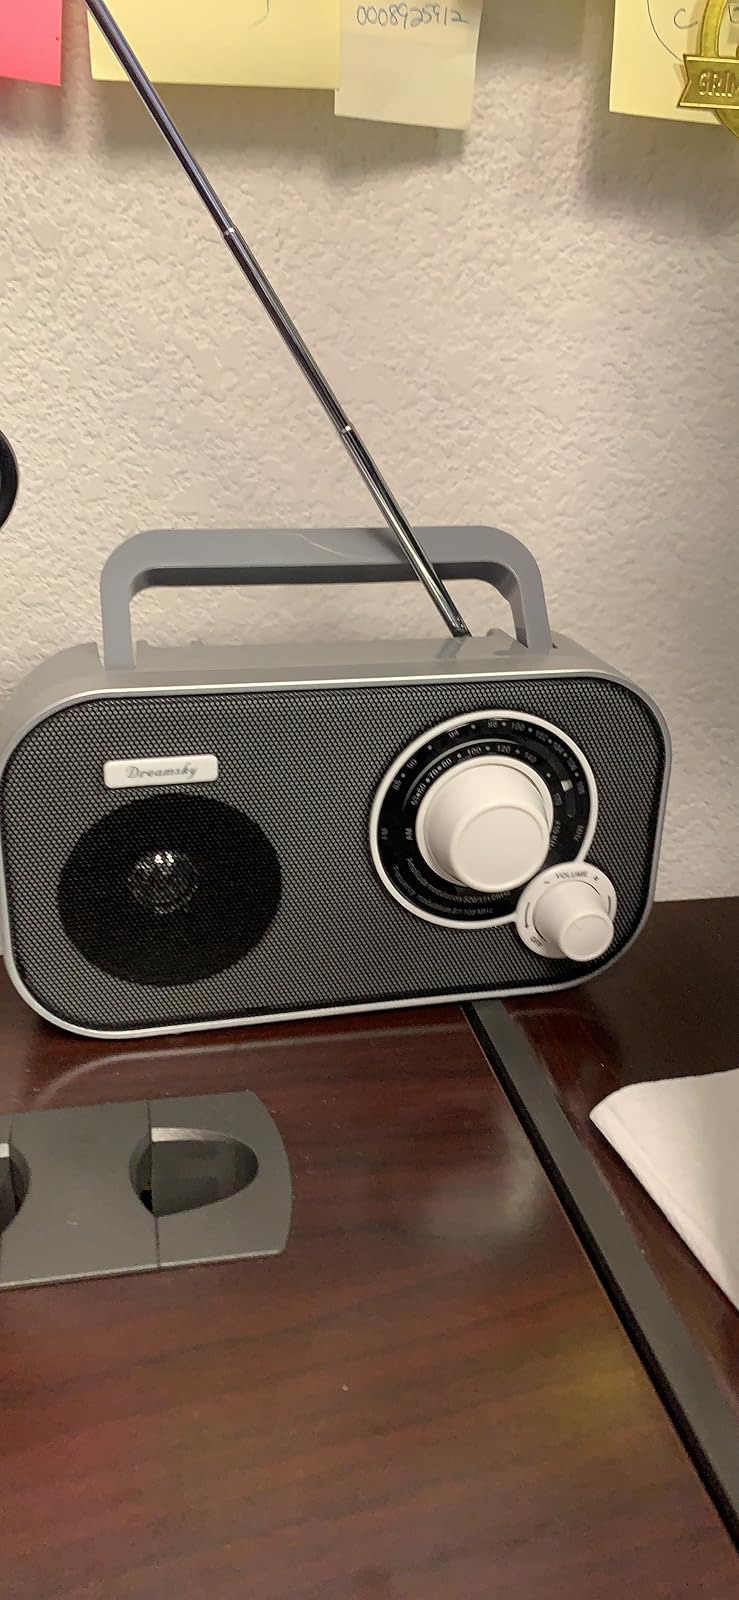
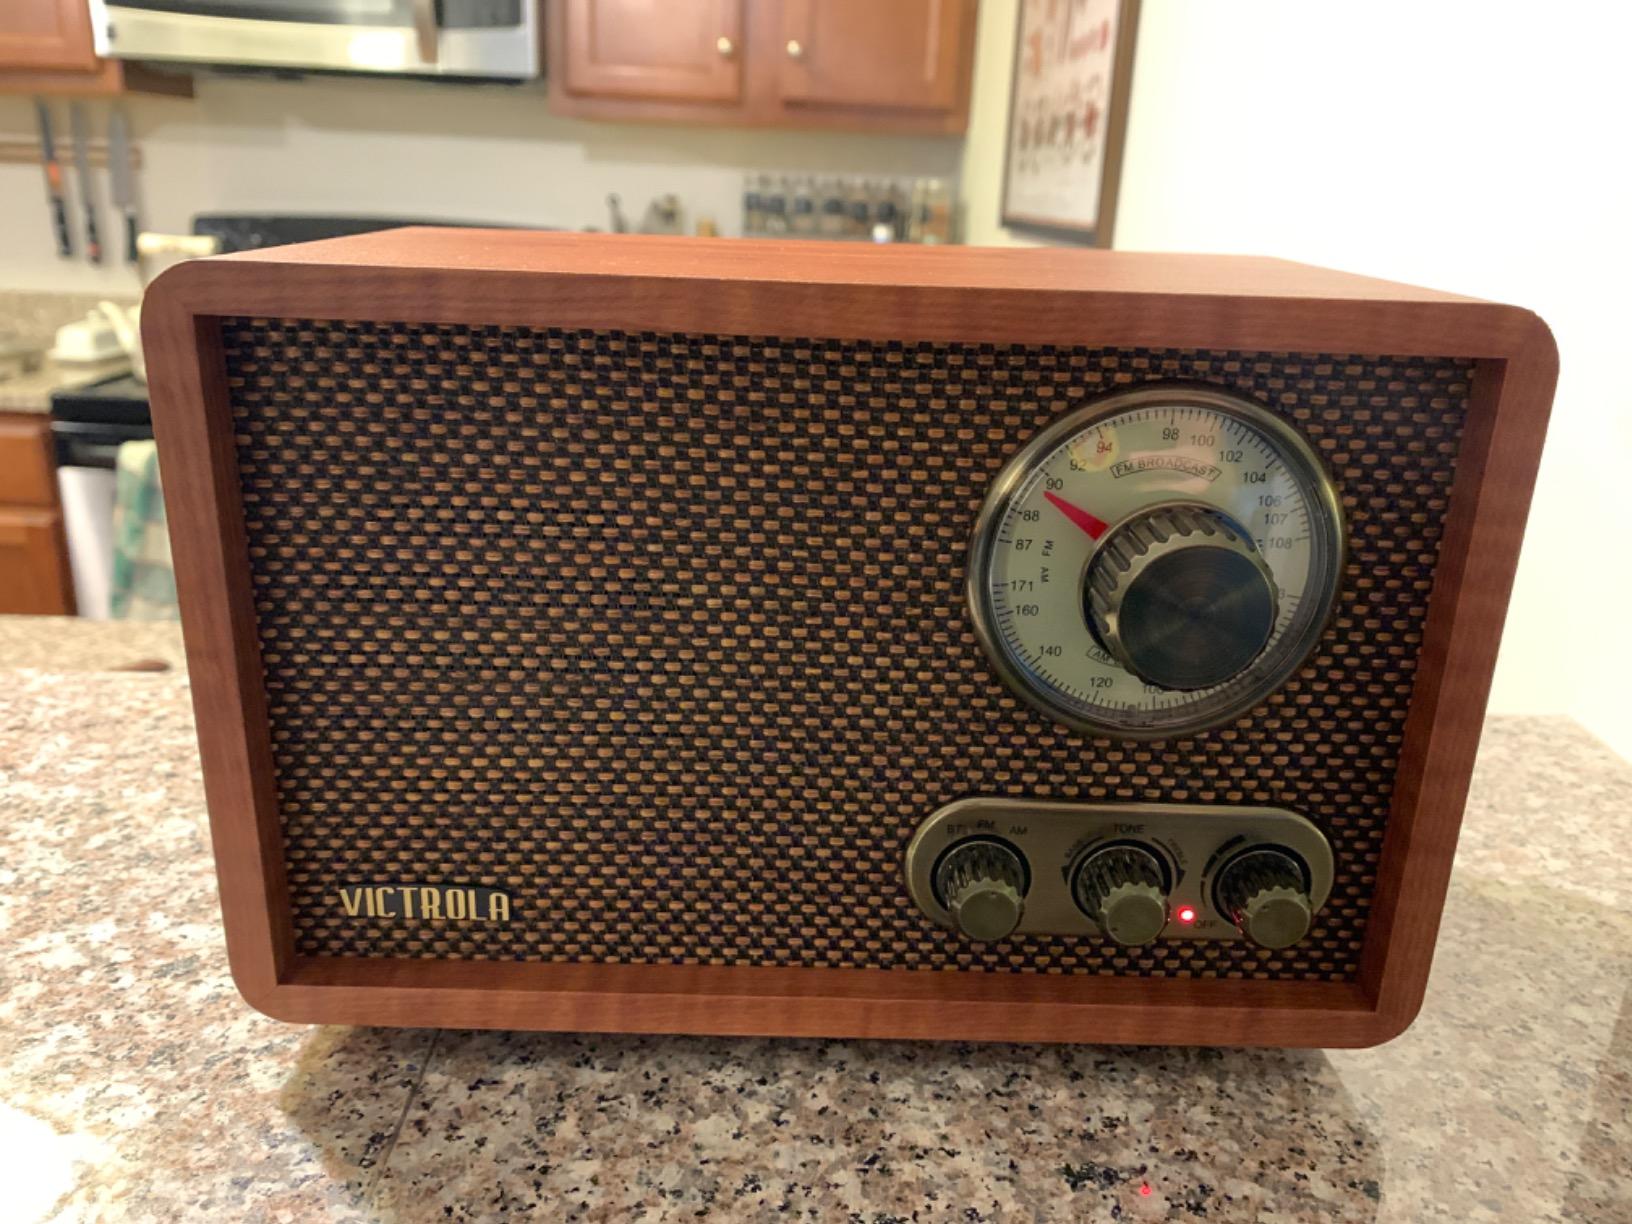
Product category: radio
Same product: no